Thekkumkur

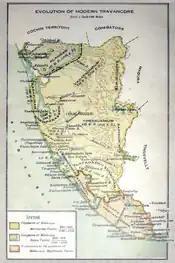
Map of Thekkumkur (1498) By Dutch Rev.Samuel Mateer

By the end of the 15th century, the Thekkumur kings had built a palace and fort near the Thaliyil temple and established another capital on the banks of the river Meenachil at Thalianthanapuram (Kottayam). Thali Temple was one of the eighteen and a half Thali shrines of Kerala. An additional capital city establishment was by the trade developments in the Thazhathangadi river (Meenachil River) and the collapse of the ancient thali as a center of Brahmanism. The fort, which was about a kilometer in circumference and was about 12 feet high, was made of heavy red sandstone and had six bastions (the tower of view) and five-meters (seven Kol) wide trenches.